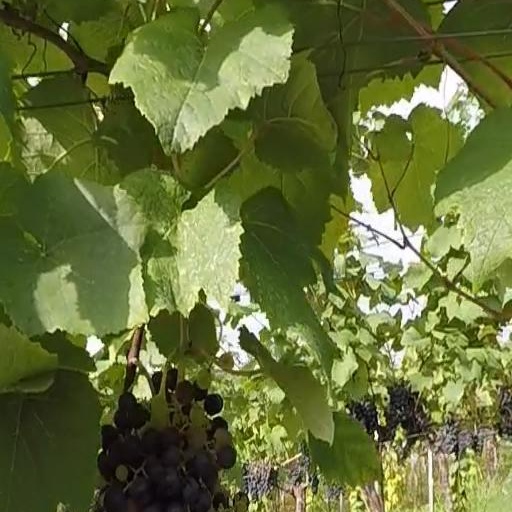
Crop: grape